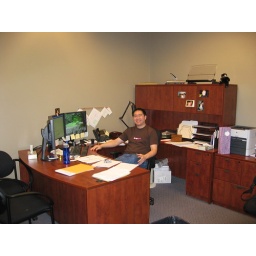
Me in the office w/ the coolest shirt